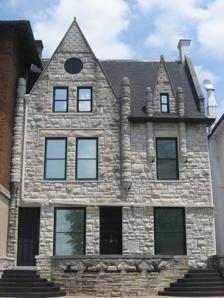
Building: Busse House
Country: United States of America
Year built: 1901
Historic house in Indiana, United States United States historic place Busse House U.S. National Register of Historic Places Busse House, July 2011 Show map of Indiana Show map of the United States Location 120 SE 1st St., Evansville, Indiana Coordinates 37°58′8″N 87°34′25″W / 37.96889°N 87.57361°W / 37.96889; -87.57361 Area less than one acre Built 1901 ( 1901 ) Architect Harris & Shopbell Architectural style Queen Anne MPS Downtown Evansville MRA NRHP reference No. 82000084 Added to NRHP July 1, 1982 Busse House , also known as the Visiting Nurse Association , is a historic home located in downtown Evansville, Indiana .  It was designed by the architectural firm Harris & Shopbell and built in 1901 for a prominent local physician.  It is a 2 + 1 ⁄ 2 -story, Queen Anne style limestone dwelling. It is located next to the Cadick Apartments . : Part 1, p. 25 It was listed on the National Register of Historic Places in 1982. References